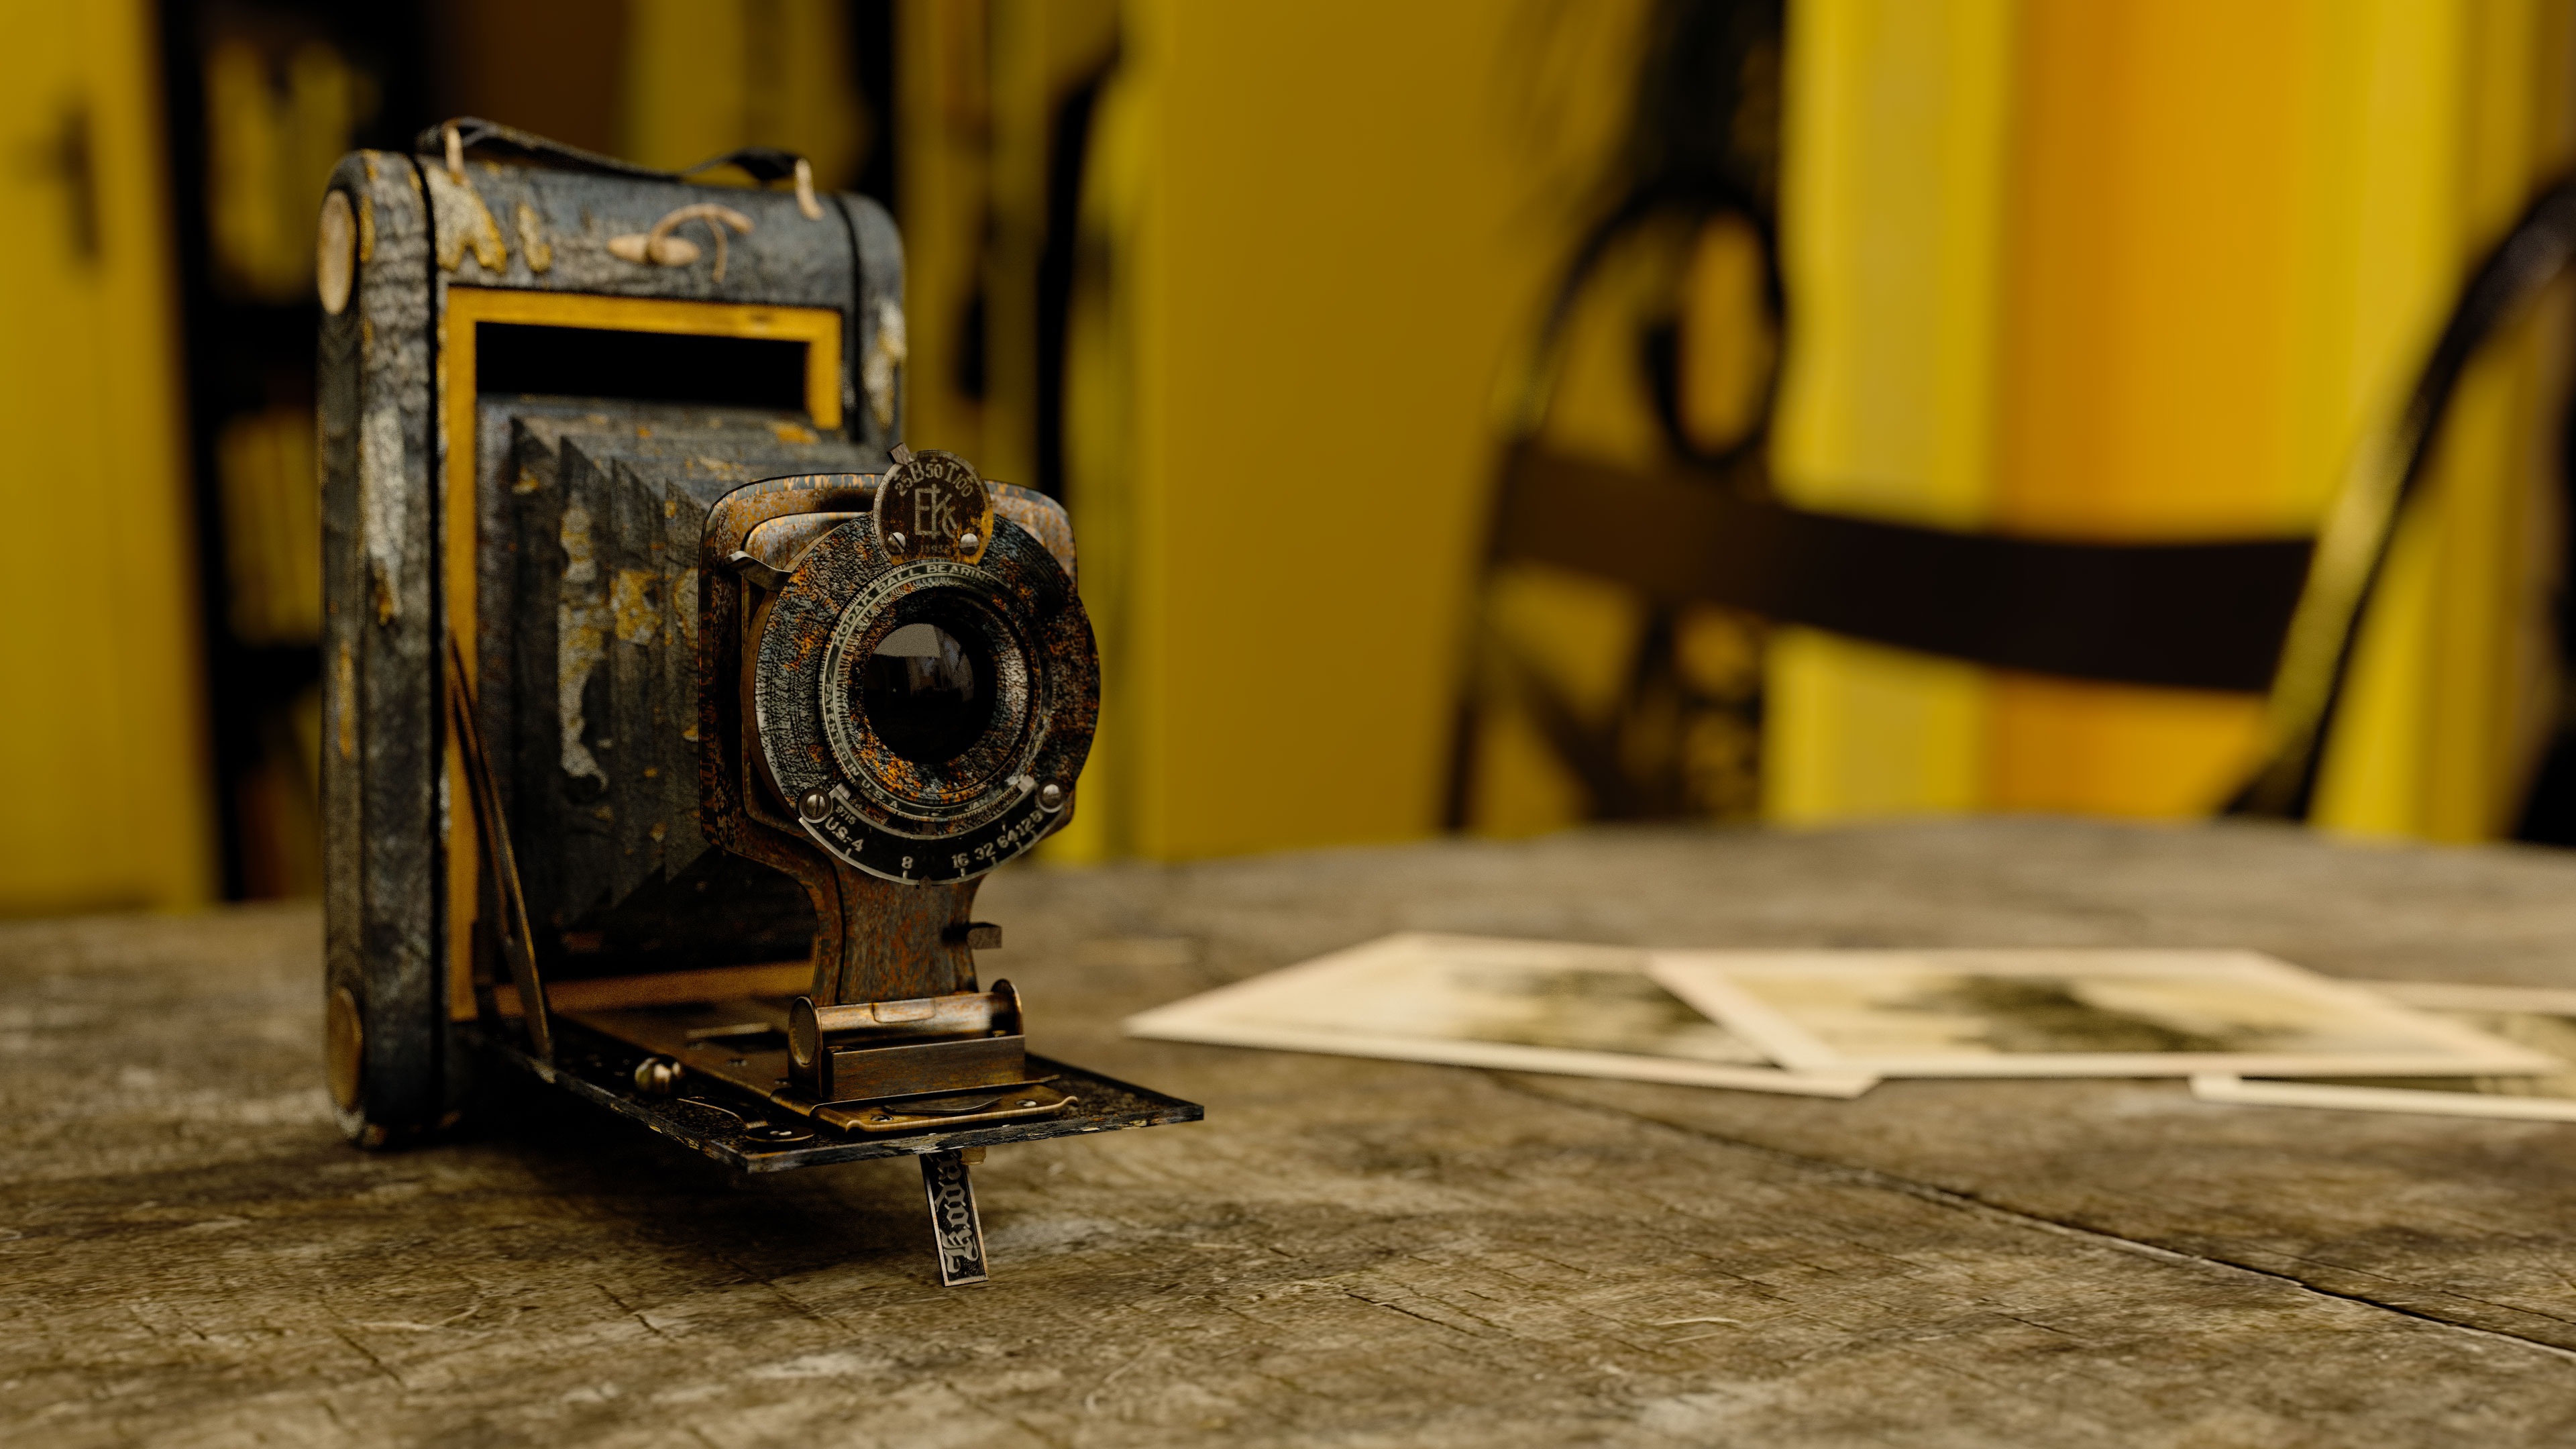
yellow, sewing machine, camera, cameras optics, room, photography, wood, machine, still life photography, still life, film camera, metal, antique